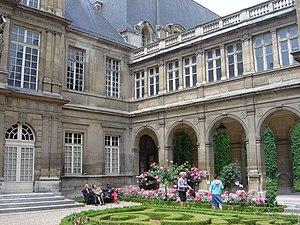
Le musée Carnavalet - Histoire de Paris est le musée municipal parisien consacré à l'histoire de Paris des origines de la ville à nos jours. Situé dans le quartier du Marais au nᵒ 23 rue de Sévigné à Paris, dans le 3ᵉ arrondissement, il présente des collections exceptionnelles : souvenirs de la Révolution française, peintures, sculptures, mobilier et objets d'art. Le musée est constitué de l'hôtel de Carnavalet et l'hôtel Le Peletier de Saint-Fargeau reliés par une galerie située au premier étage. Il a une superficie de 10 000 mètres carrés et compte une centaine de salles.
Cet article recense les monuments historiques du 3ᵉ arrondissement de Paris, en France.